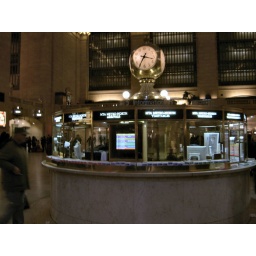
The famous clock above the information desk at Grand Central Station.